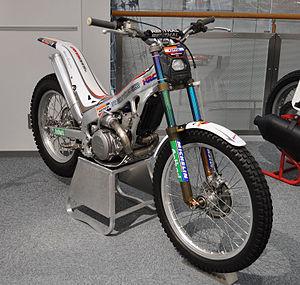
Montesa est une marque espagnole de motocyclettes créée à Barcelone en 1944. En 1983, elle passe sous le contrôle du Japonais Honda. Elle s'est spécialisée d'abord dans les machines de route et de compétition sur circuit puis dans le tout-terrain trial, et enduro.